The Green Ring

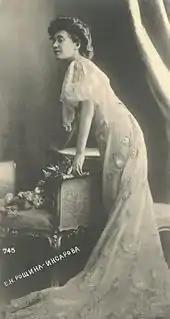
In Alexandrinka the 16-year-old Finochka was played by the 32-year-old Ekaterina Roschina-Insarova.

The play premiered at the Alexandrinsky Theatre on 18 February 1915, directed by Vsevolod Meyerkhold. The premiere, according to Gippius, was "nothing out of the ordinary. Some were raving with delight, others spat hatred, and the press got berserk. Gippius, Meyerhold, Savina! - what's not to get mad over, especially when the censorship is so fierce, there is little else to write about?.. Savina played of course her own heroine, not mine, but did it brilliantly." The author (like many reviewers) noted the extraordinary Second Act with its masterfully staged 'youth assembly'.